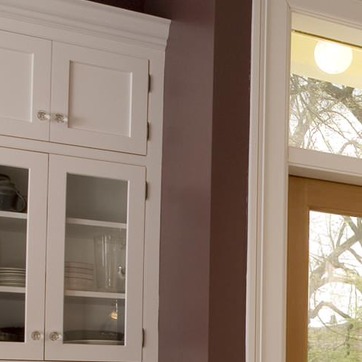
Material: painted